Music of Canada

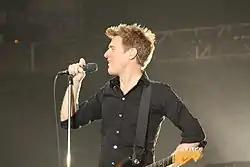
Bryan Adams, 2009

Country music remained popular in Canada in the 1970s thanks to the CBC's The Tommy Hunter show and the adult contemporary radio format which benefited the international stardom of Anne Murray. However, the more mainstream sound would hinder Stompin' Tom Connors until he would have a revival in the 1990s.